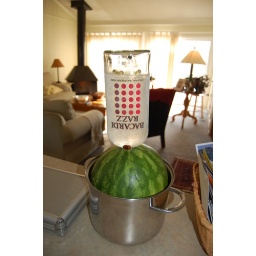
A week spent at our rented beach house in Sandbridge.